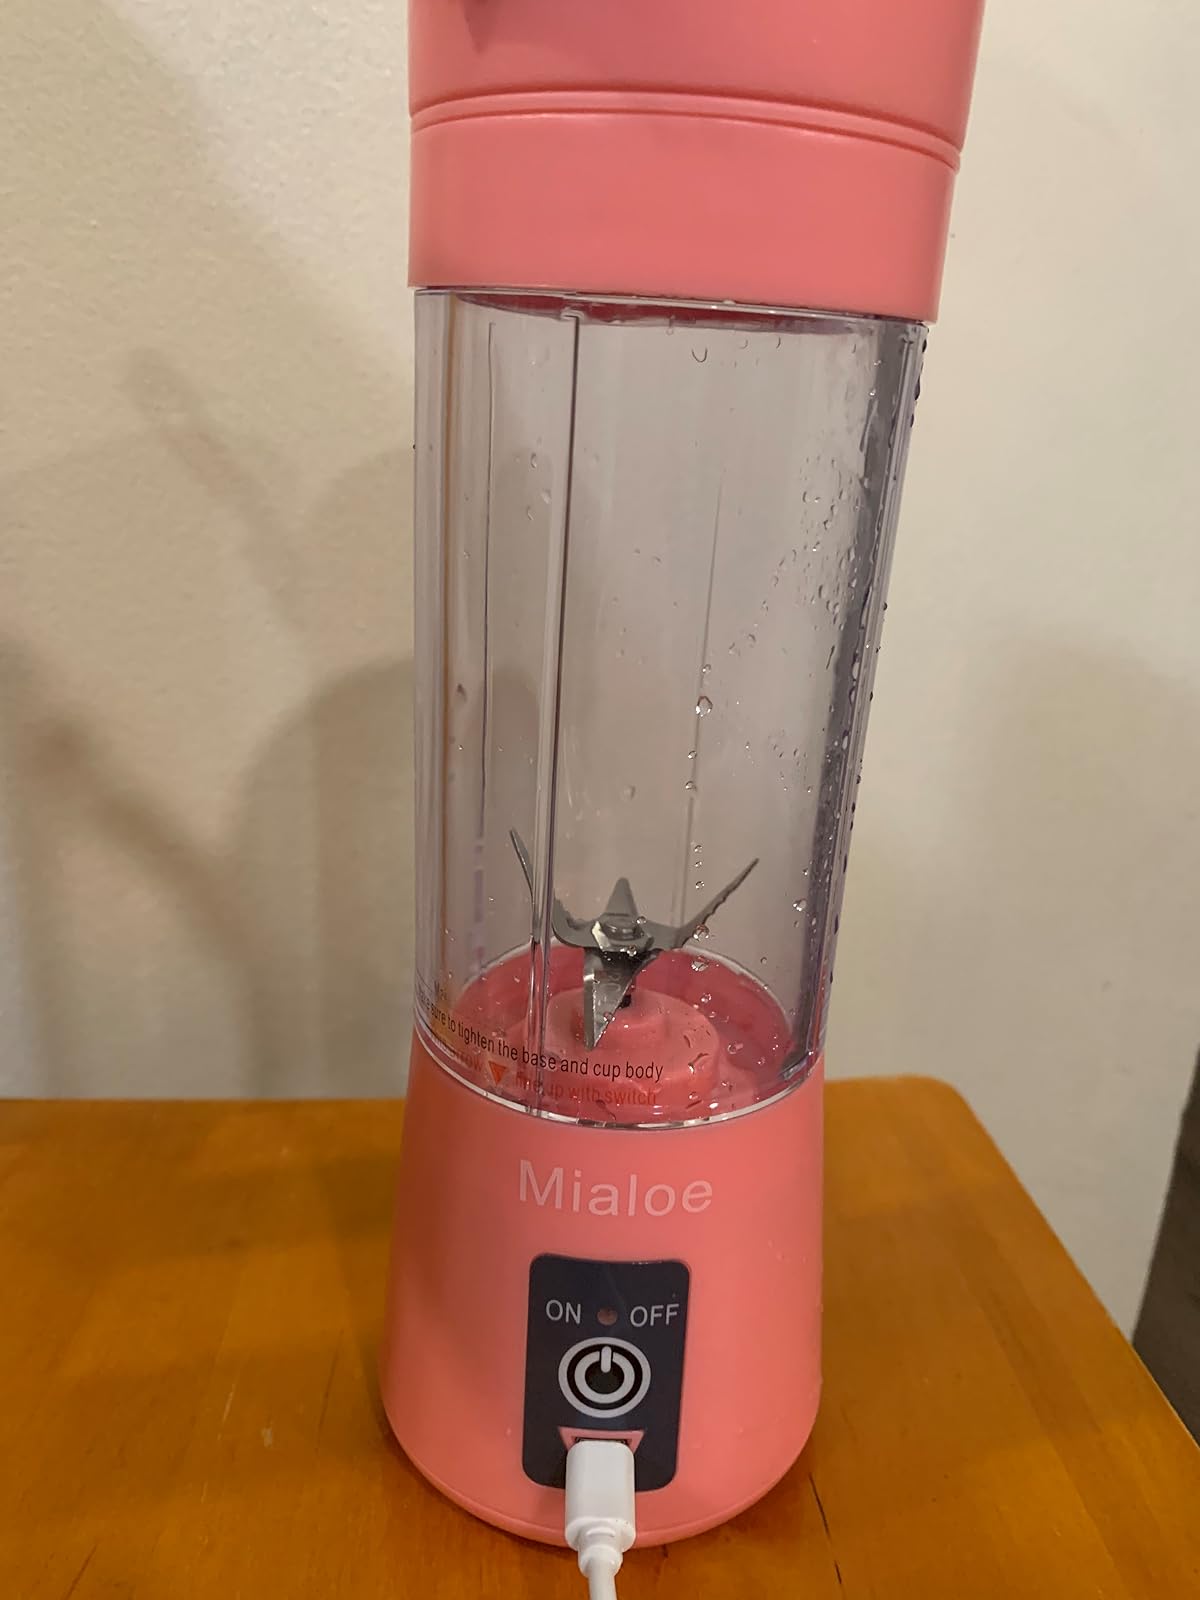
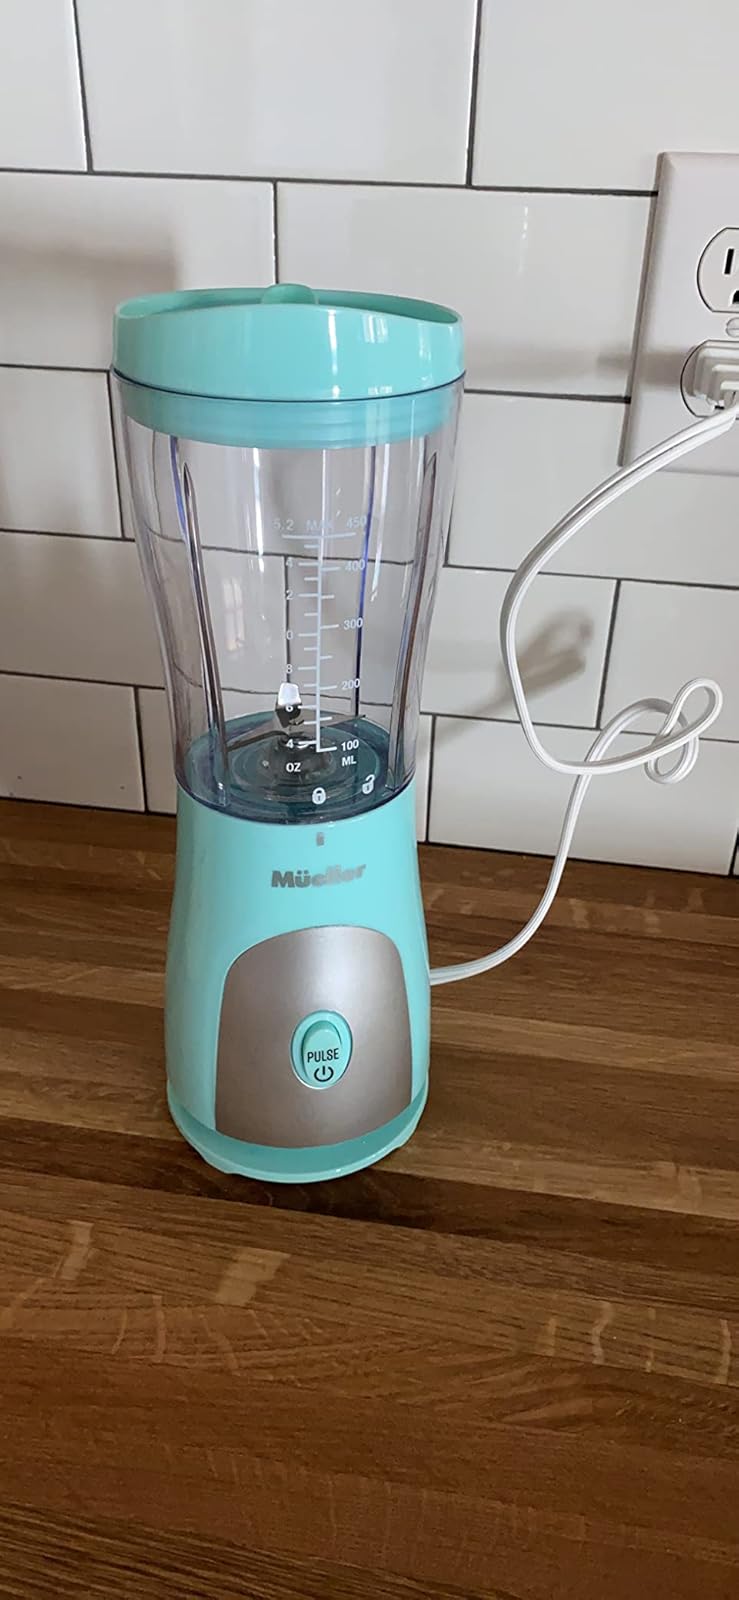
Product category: items_blender
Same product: no